Riesling

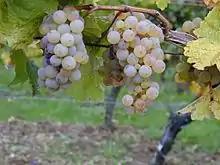
Riesling grapes growing in Alsace

Riesling is on record as being planted in the Alsace region by 1477 when its quality was praised by the Duke of Lorraine. Today over a fifth of Alsace's vineyards are covered with Riesling vines, mostly in the Haut-Rhin district, with the varietal being very different from neighboring German Riesling. This is partly from difference in the soil with the clay Alsatian soil being more dominately calcareous than the slate composition of Rheingau. The other differences come in wine making styles, with the Alsatian preferring more French-oriented methods that produce wines of higher alcohol content (normally around 12%) and more roundness due to longer time spent in neutral oak barrels or steel tanks. In contrast to German wine laws, Alsatian rieslings can be chaptalized, a process in which the alcoholic content is increased through the addition of sugar to the must.